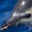
Label: dolphin